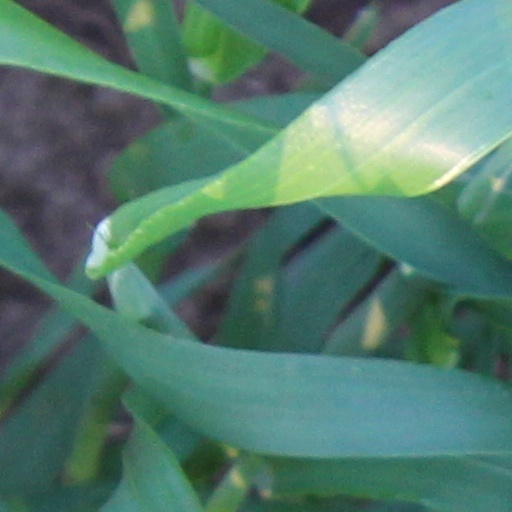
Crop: wheat